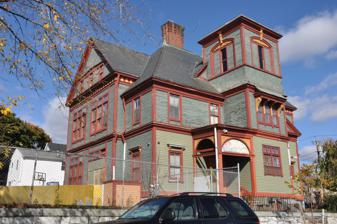
Building: Covell Street School
Country: United States of America
Year built: 1886
United States historic place Covell Street School U.S. National Register of Historic Places Show map of Rhode Island Show map of the United States Location Providence, Rhode Island Coordinates 41°49′24″N 71°26′51″W / 41.82333°N 71.44750°W / 41.82333; -71.44750 Built 1885-86 Architect W. R. Walker & Son ; J. L. Sprague & Co. Architectural style Queen Anne NRHP reference No. 76000044 Added to NRHP September 30, 1976 The Covell Street School (or Joslin Multi-Service Center) is an historic school building at 231 Amherst Street in Providence, Rhode Island .  It is a two-story wood-frame structure built in a typically elaborate Queen Anne style.  Although it is basically rectangular in plan, its roofline and exterior are busy, with a complicated group of cross gables, hip-roof sections, with projecting and recessed sections.  A three-story square tower rises from the center of the main facade.  Built in 1885 and opened in 1886, it is one of Providence's last surviving 19th-century neighborhood school buildings. It was designed by the local firm of William R. Walker & Son , designers of many Rhode Island civic buildings.  The builders were John L. Sprague & Company. The building was listed on the National Register of Historic Places in 1976. See also National Register of Historic Places listings in Providence, Rhode Island References